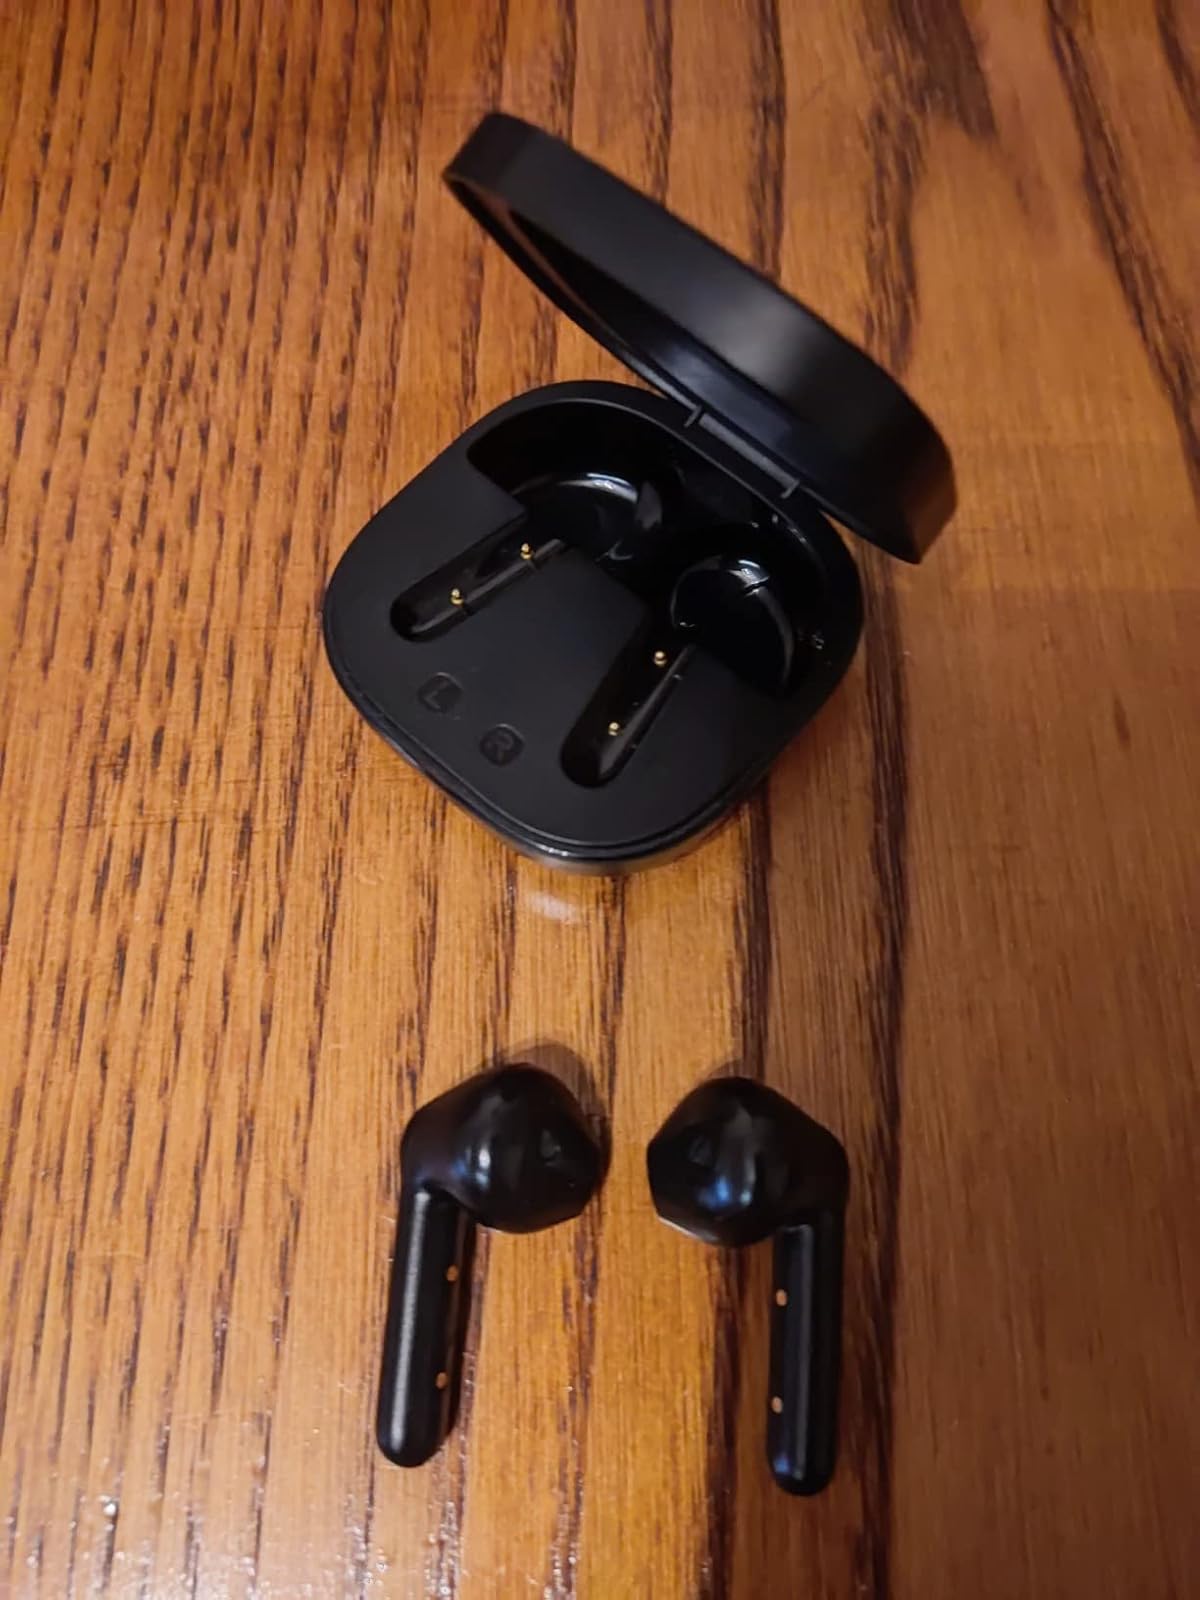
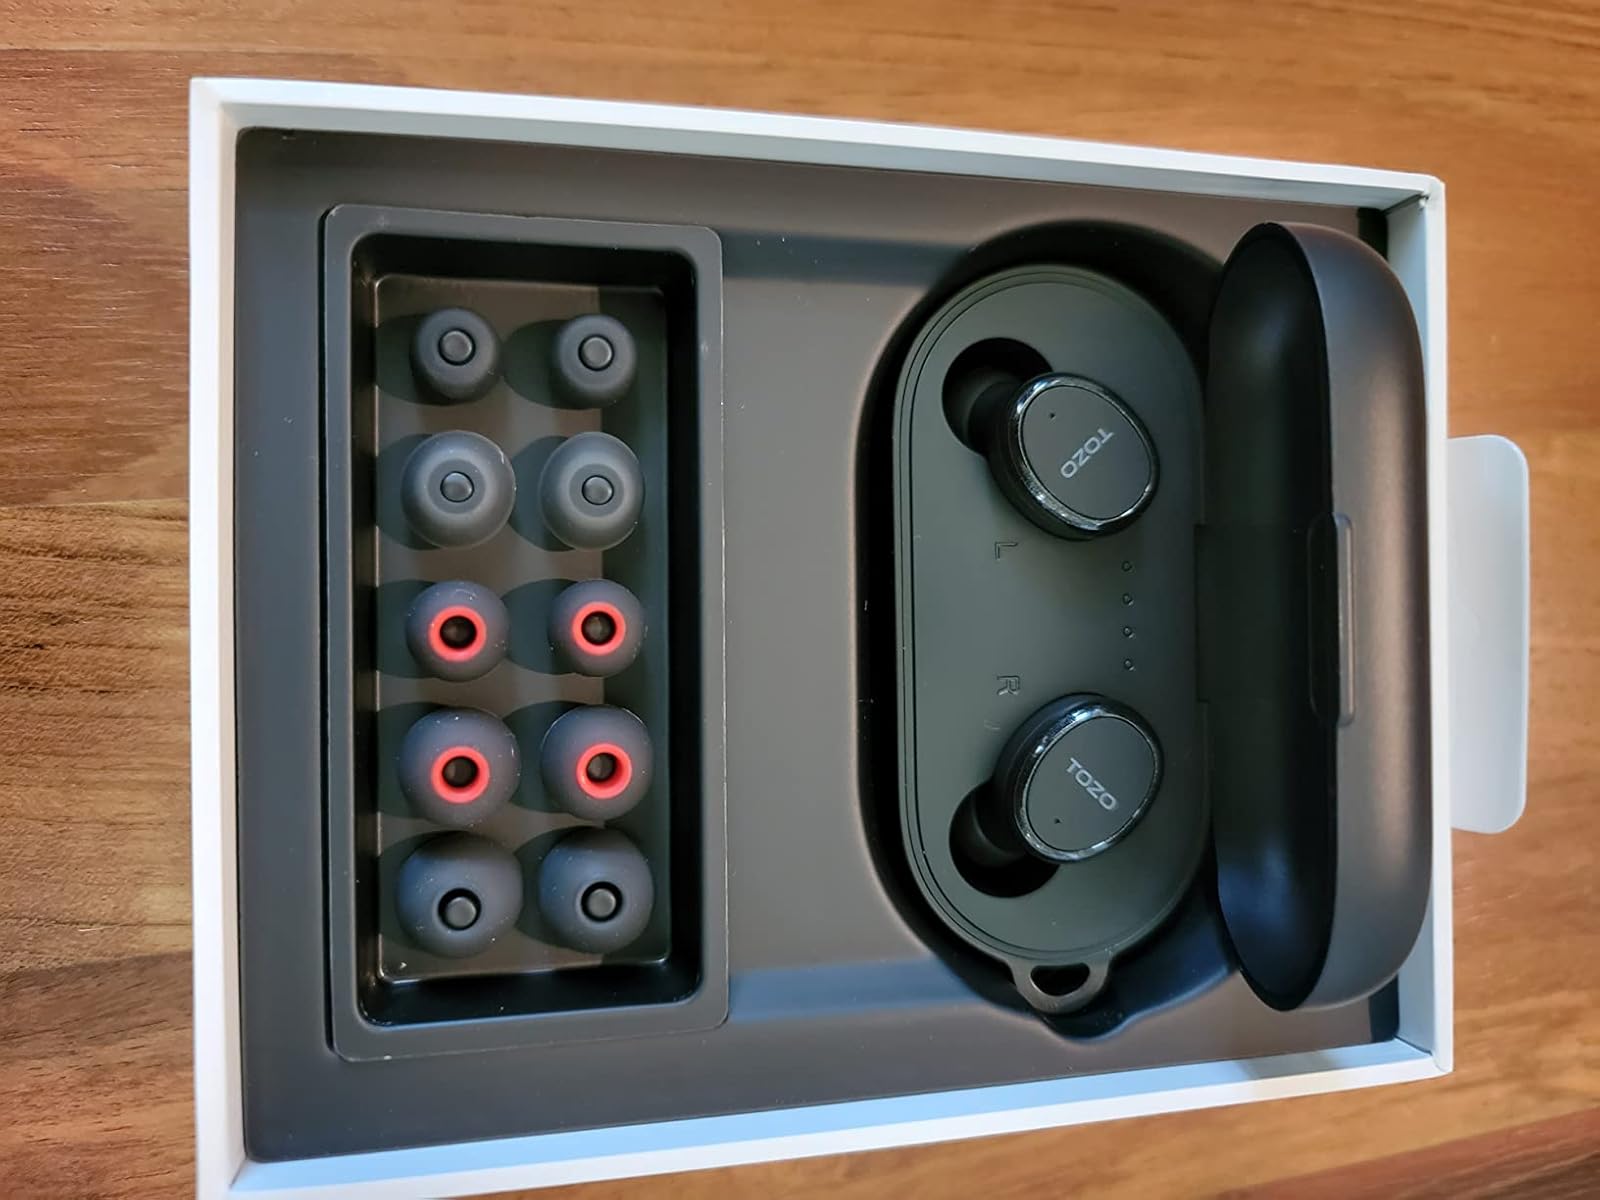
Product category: earbuds
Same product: no